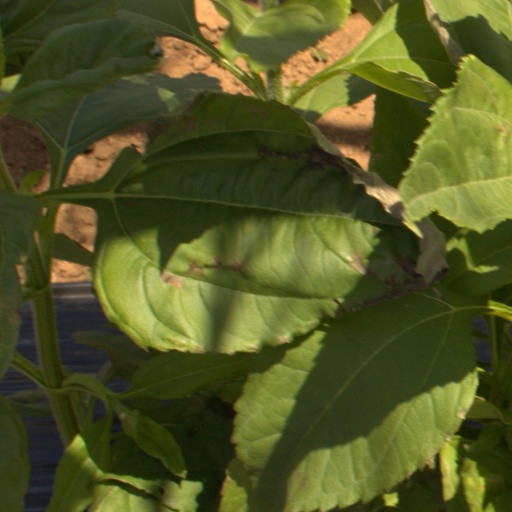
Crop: Jerusalem artichoke